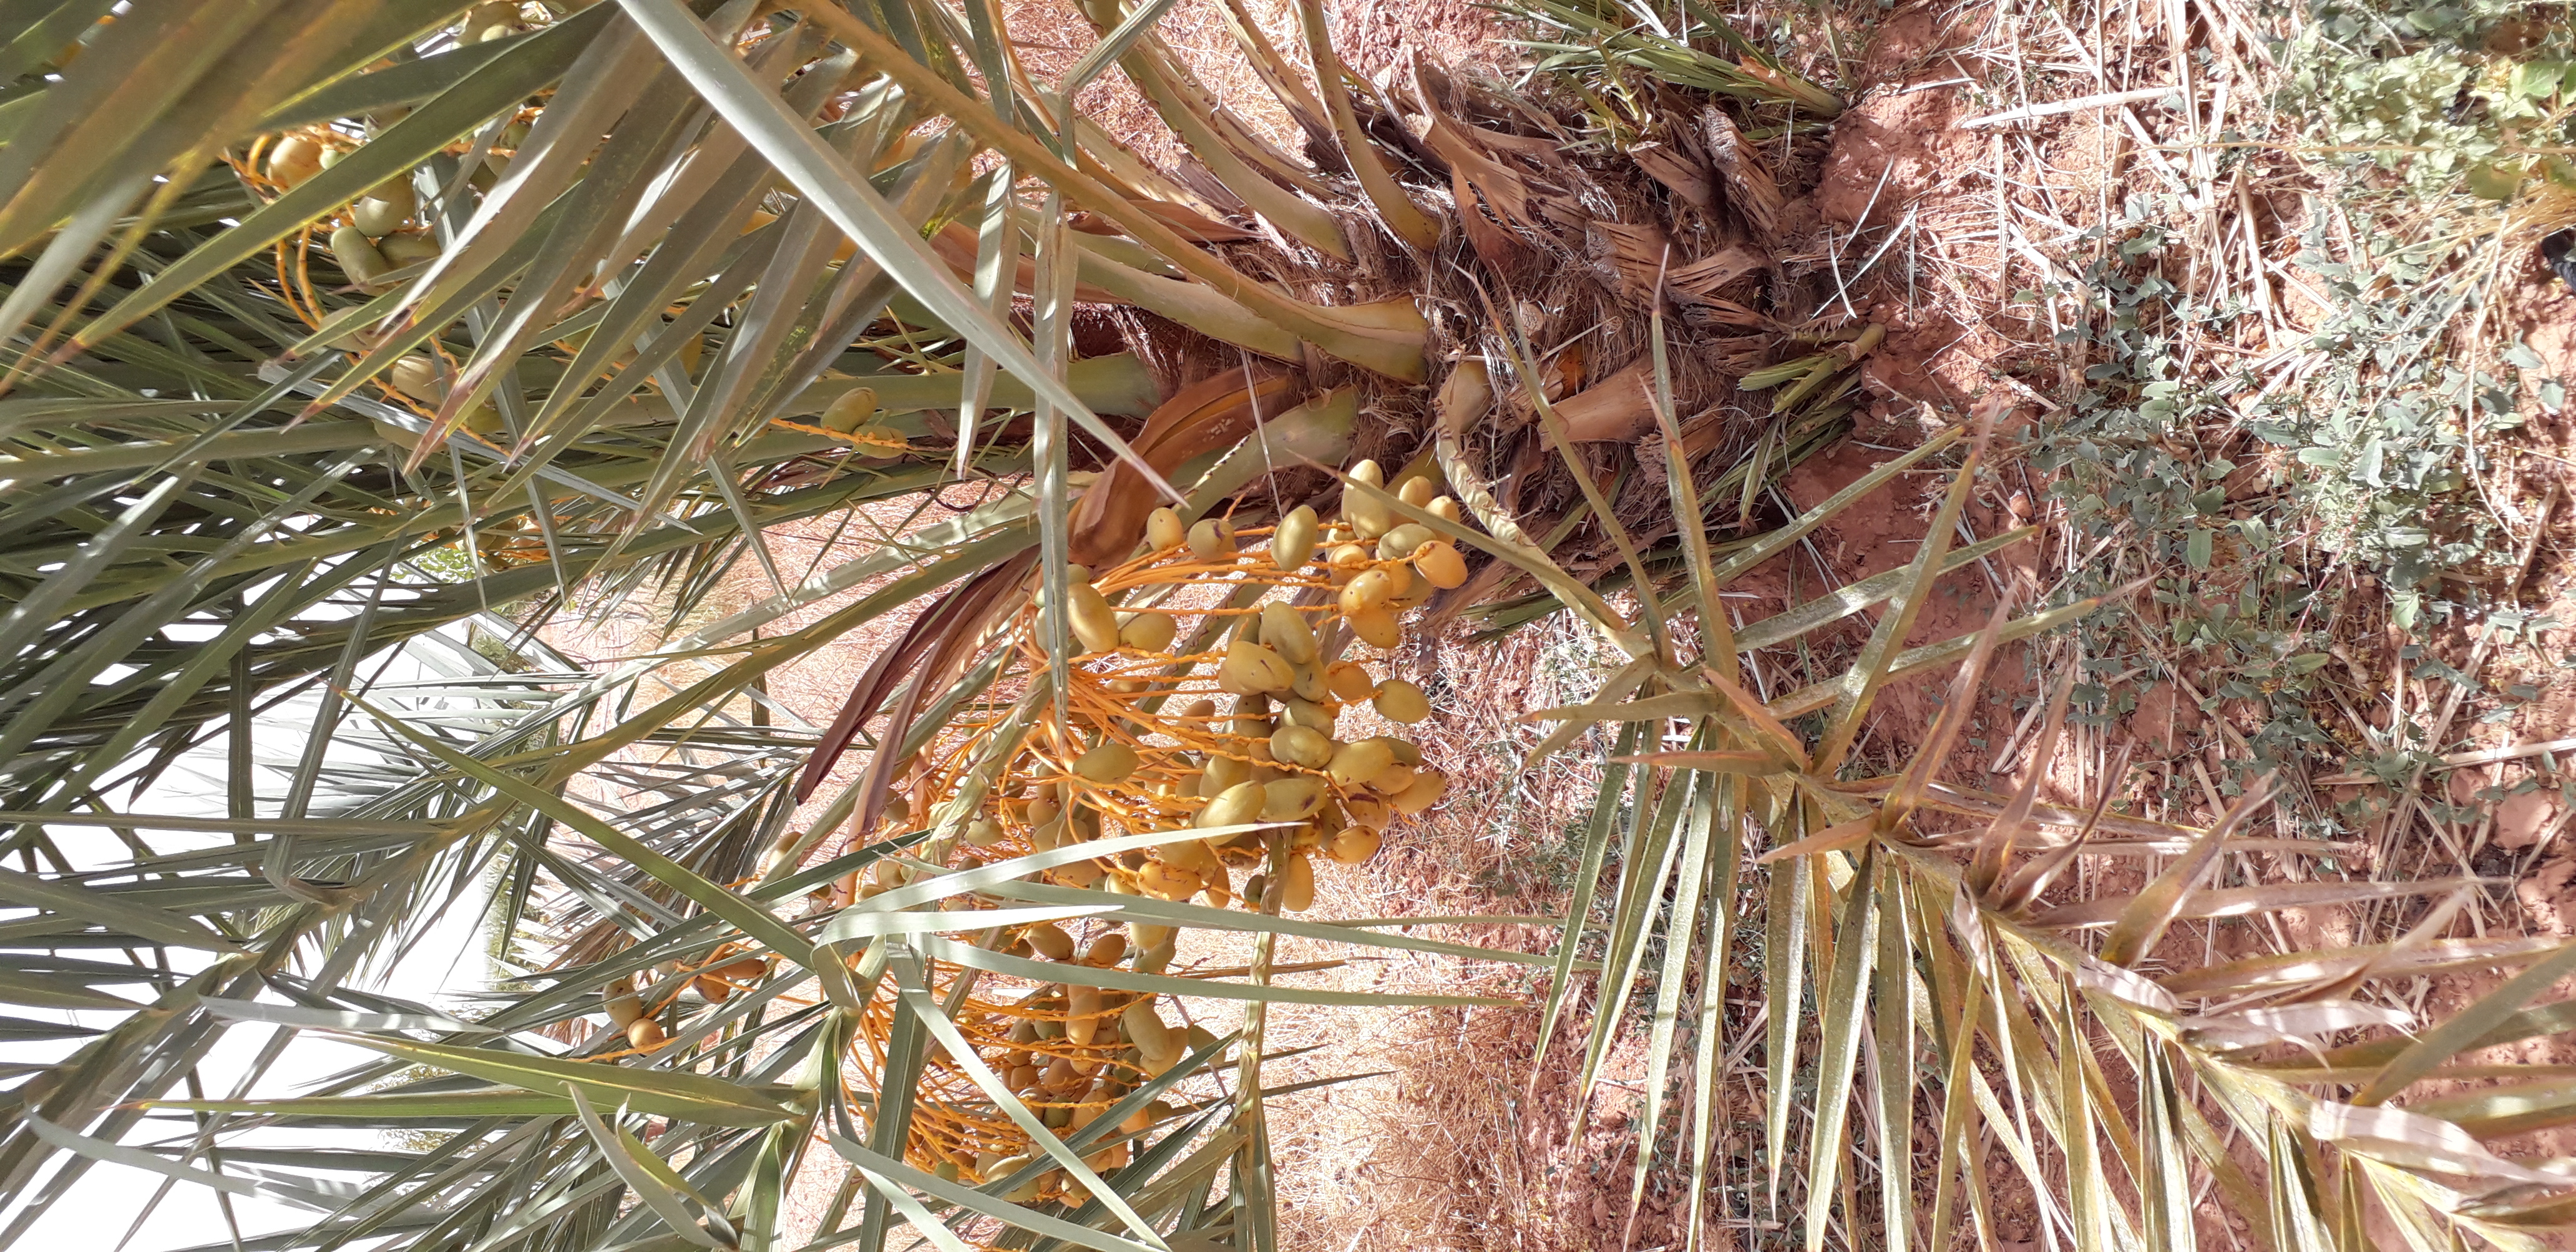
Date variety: Boumajhoul